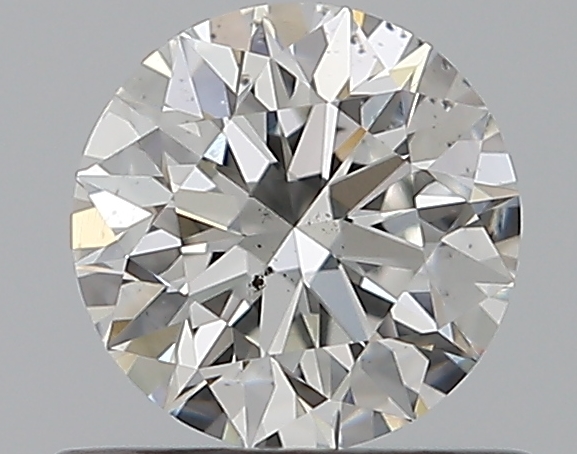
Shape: round
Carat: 0.53
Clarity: SI1
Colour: G
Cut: EX
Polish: EX
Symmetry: EX
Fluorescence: N
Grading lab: GIA
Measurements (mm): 5.16 x 5.18 x 3.22